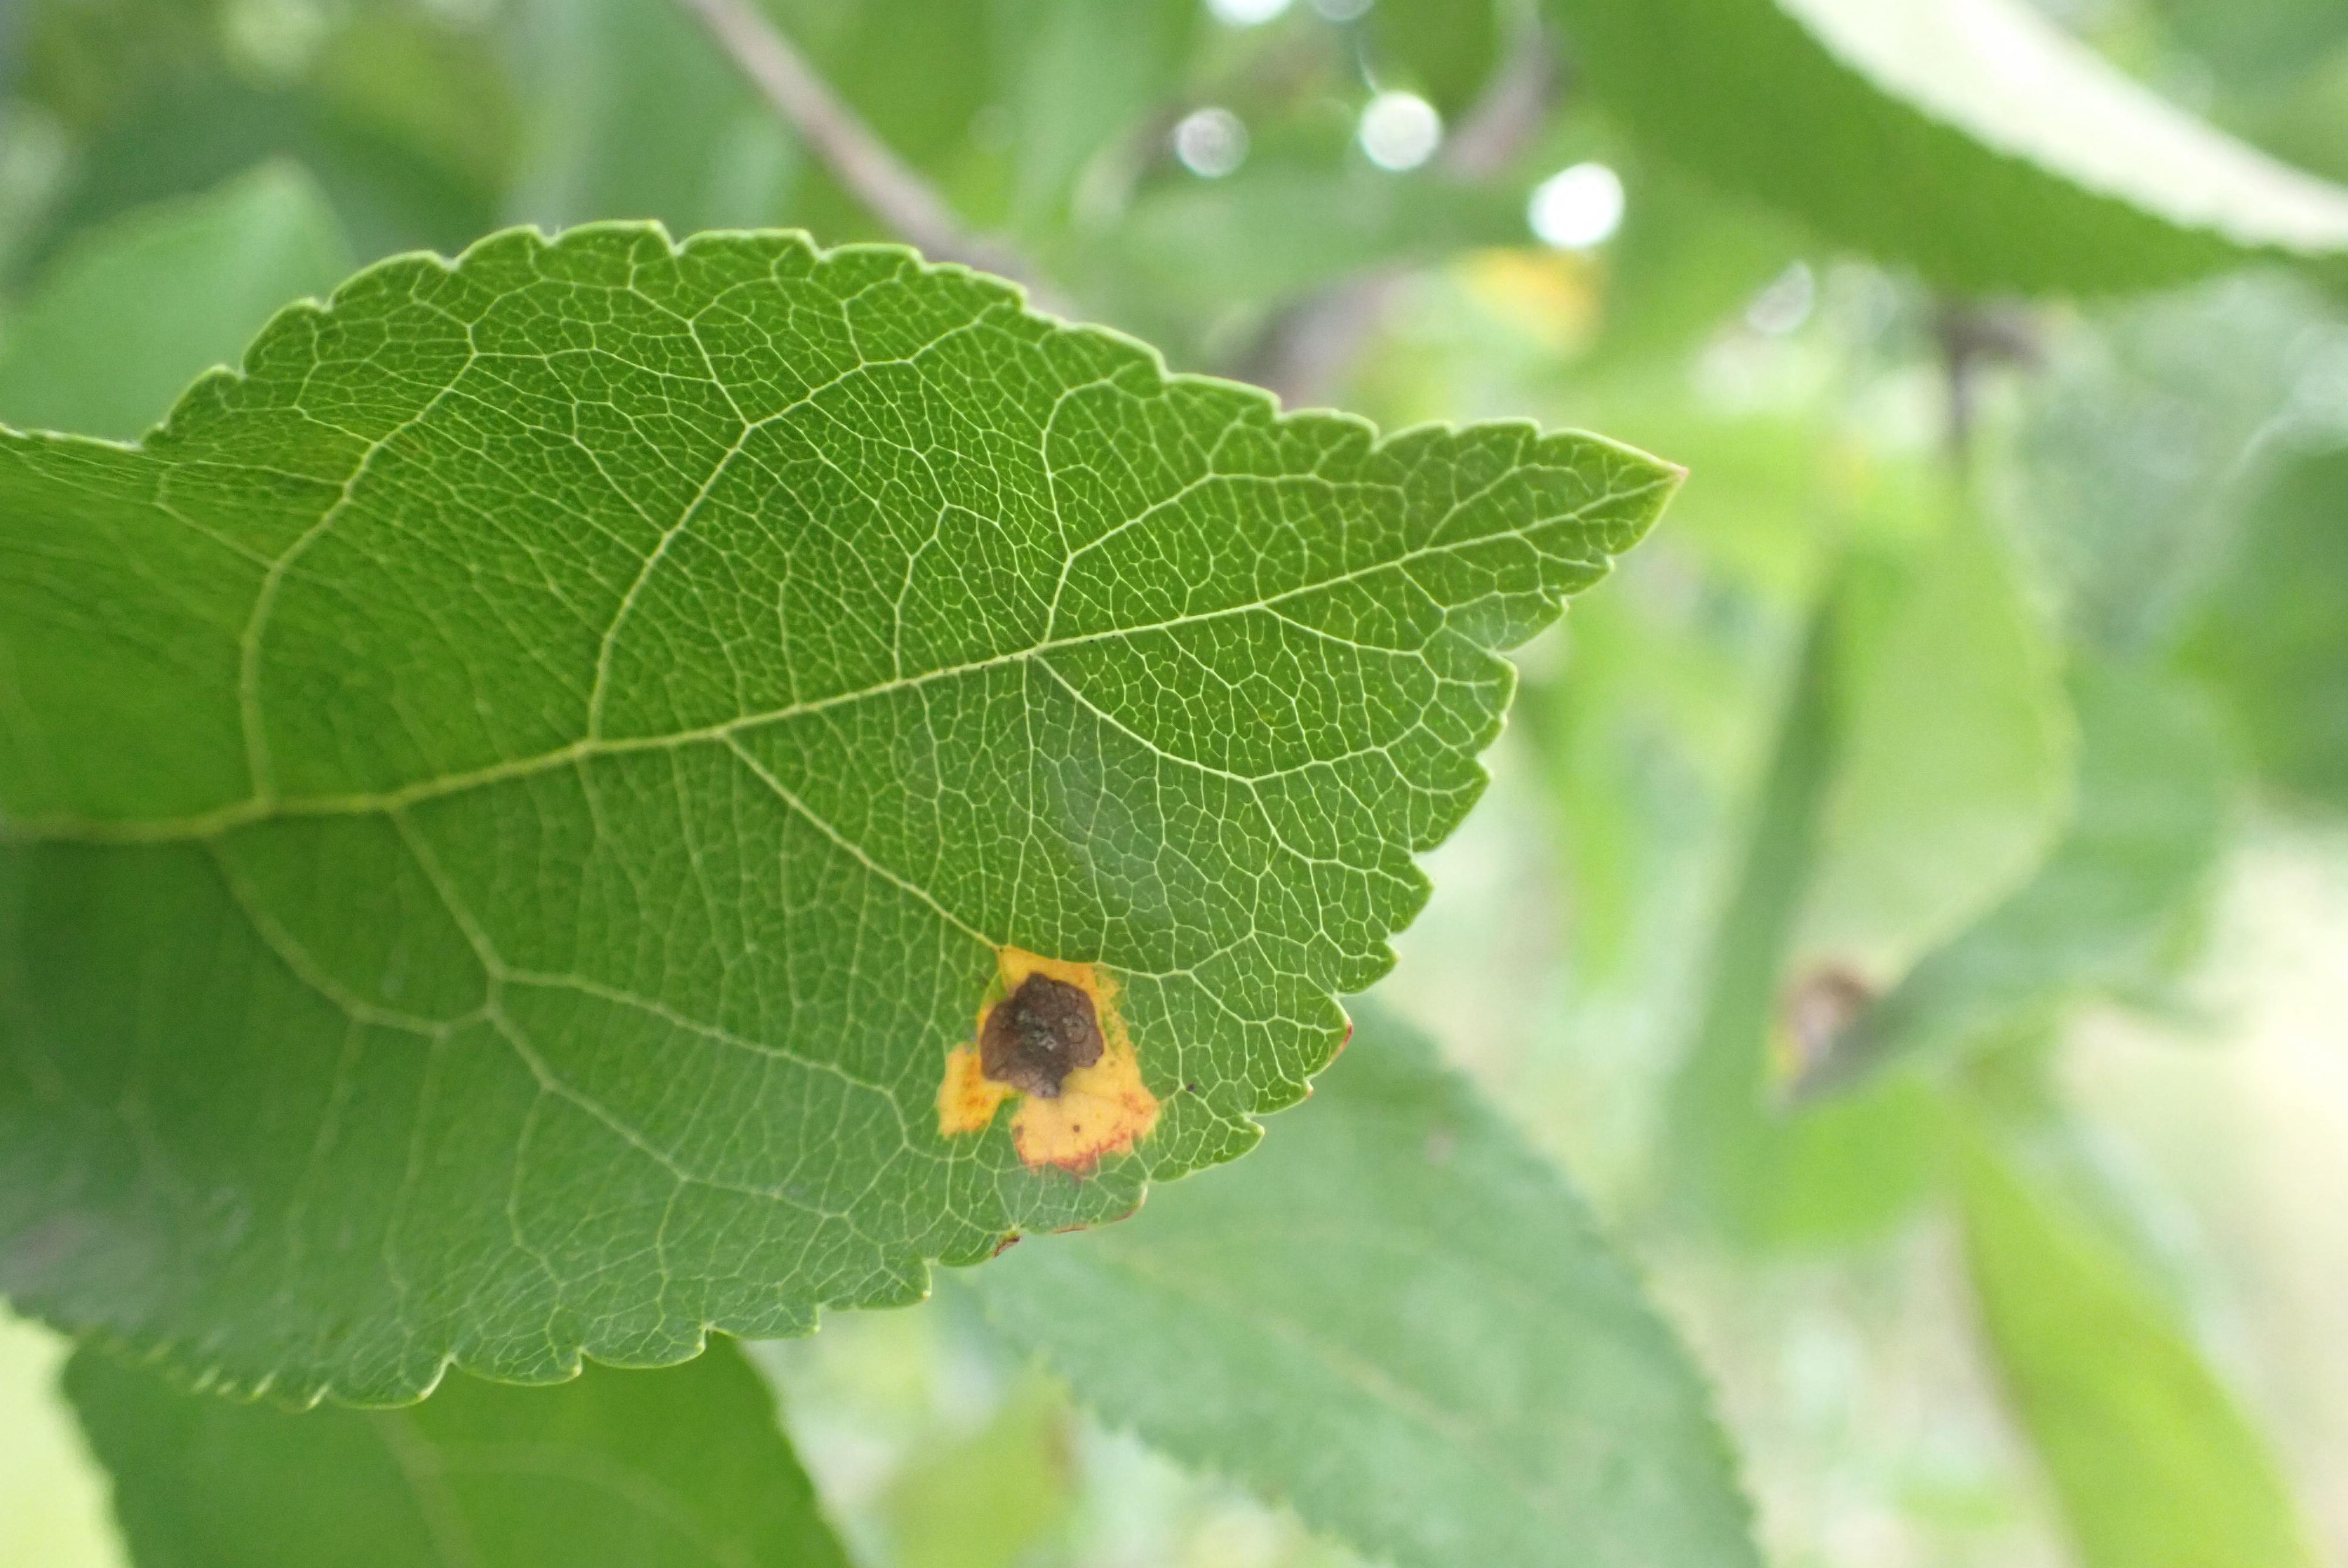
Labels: rust